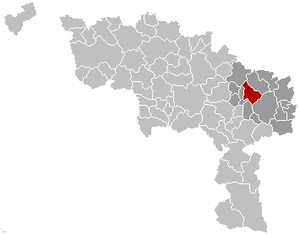
Carte indiquant la localisation de la commune de Courcelles dans la Province de Hainaut.